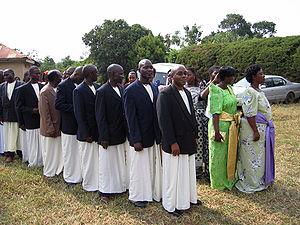
Le kanzu est une robe de couleur blanche ou crème, longue jusqu’aux chevilles, similaire à la dishdasha ou caftan des pays arabes et portée par les hommes en Afrique des grands lacs, notamment par les populations musulmanes de Tanzanie et du Kenya ainsi qu’en Ouganda. Les Buganda d’Ouganda la considèrent comme leur costume national.